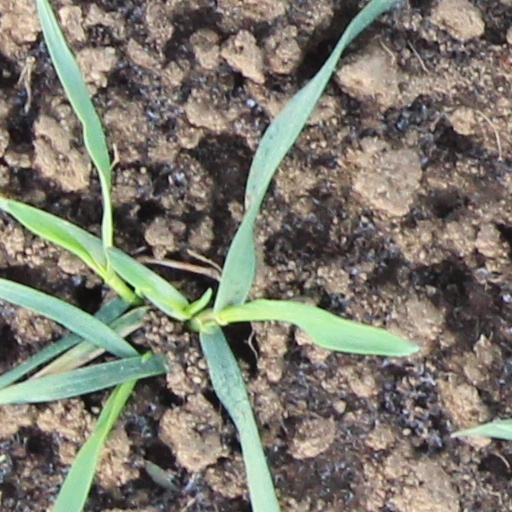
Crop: wheat